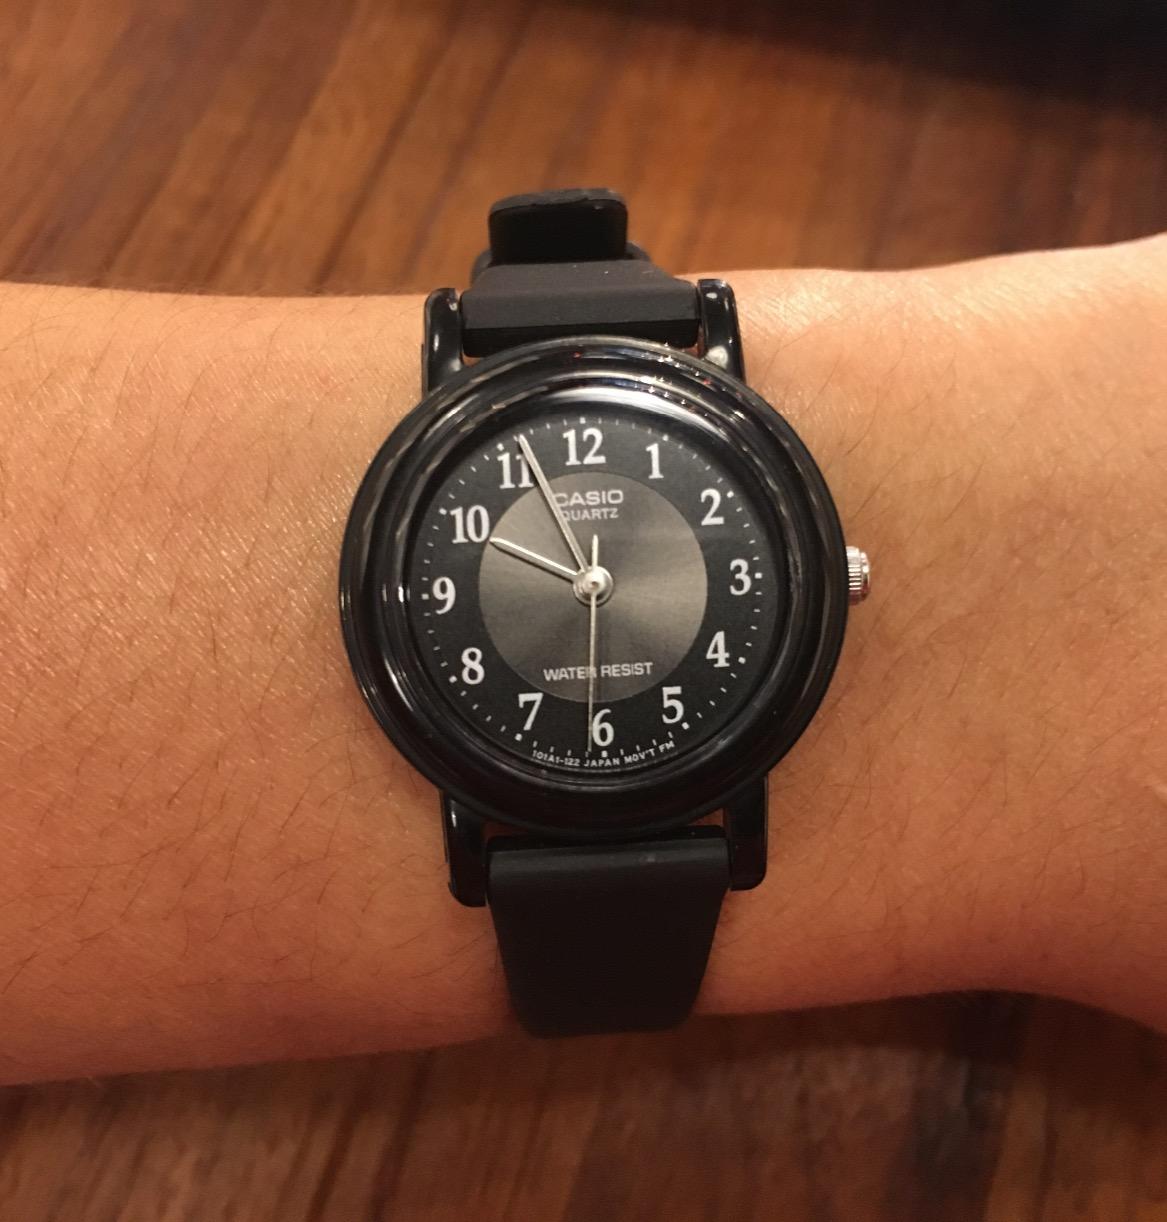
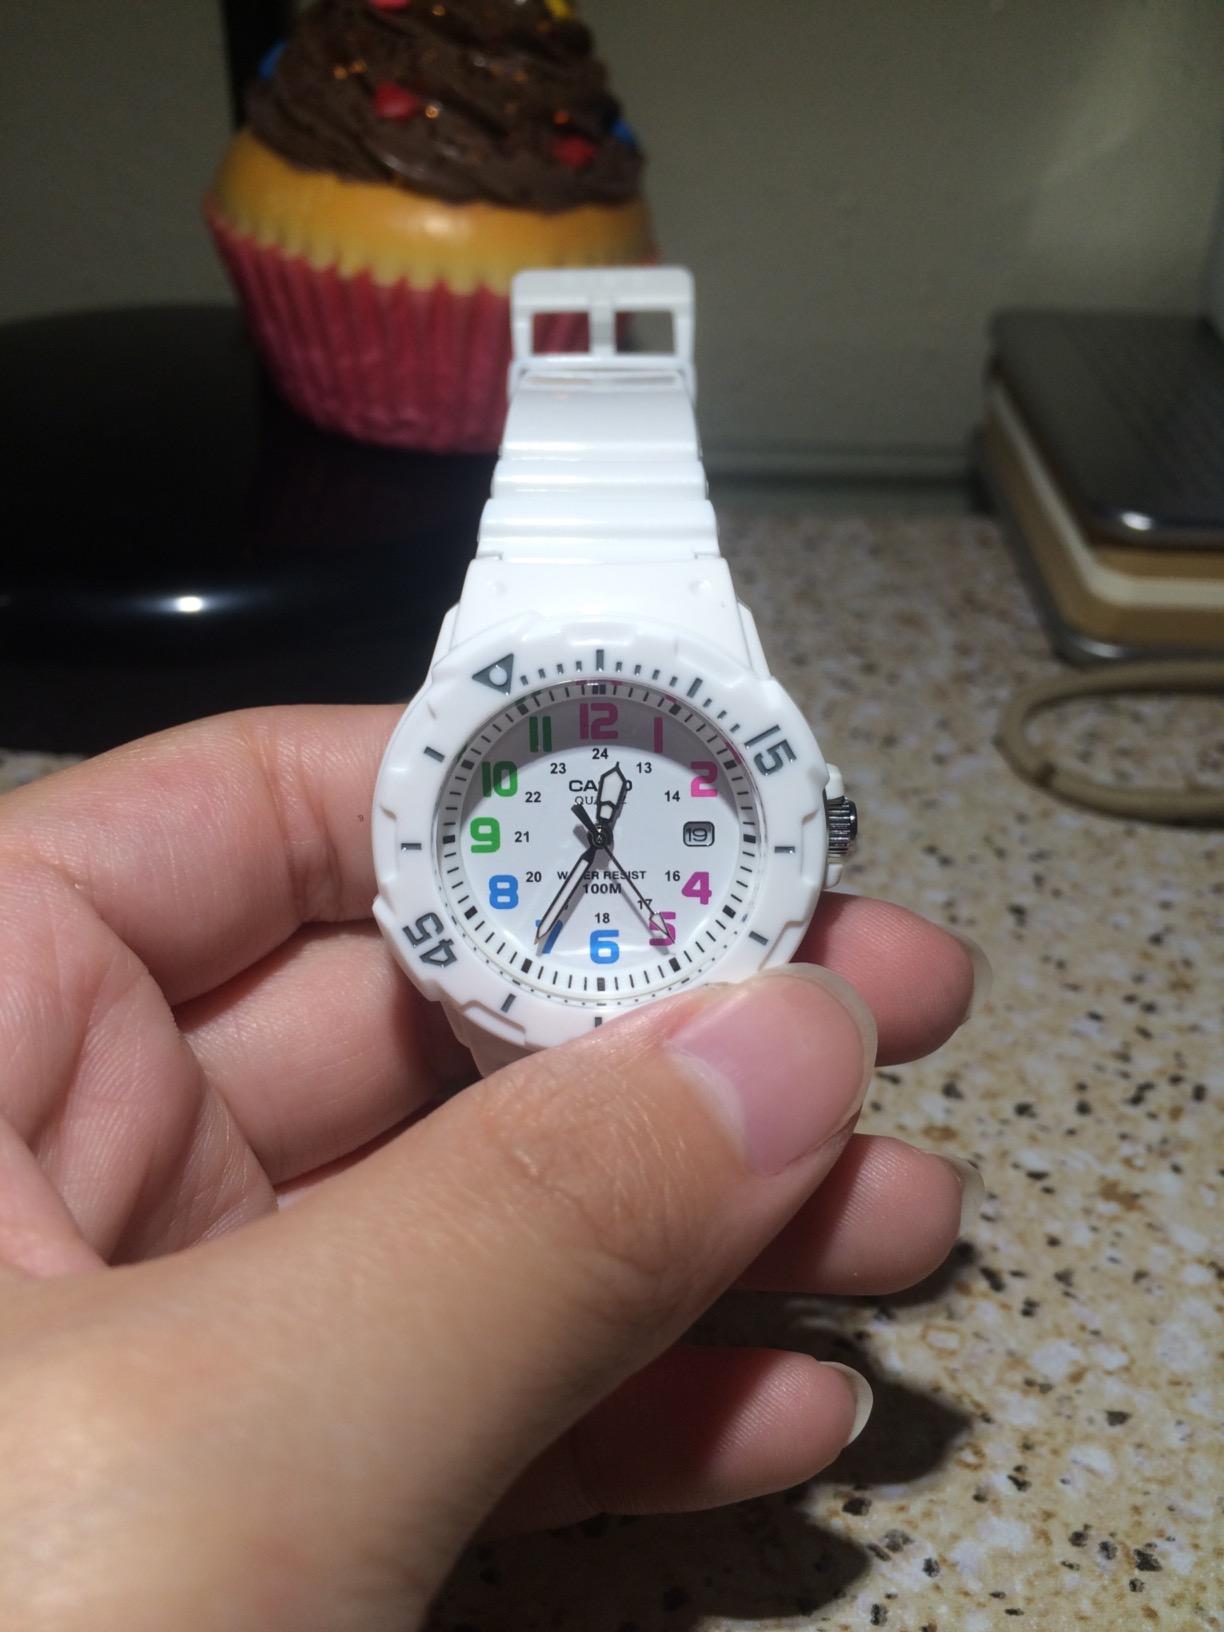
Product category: accessories_watch
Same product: no